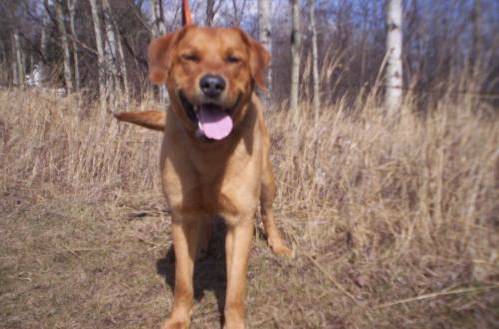
Label: dog